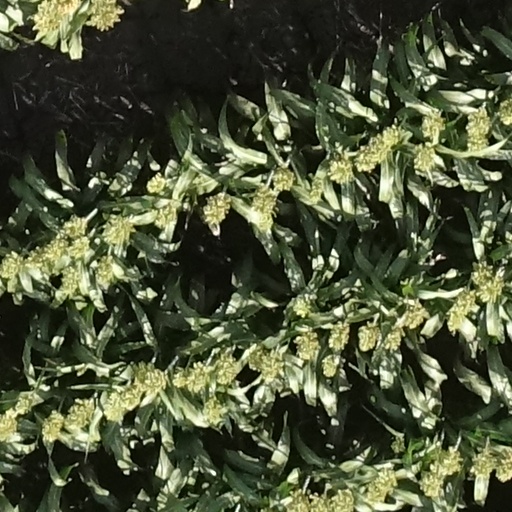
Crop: sorghum